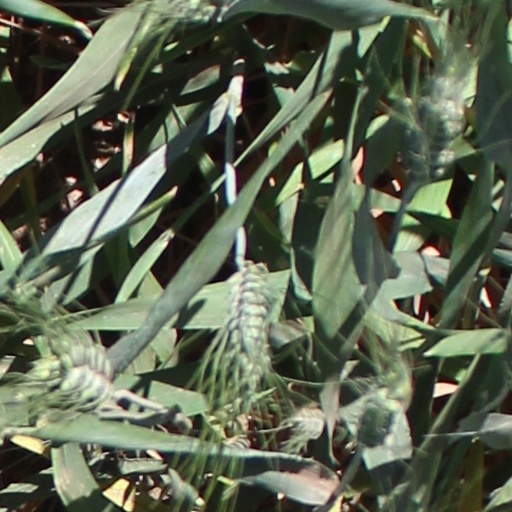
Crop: wheat